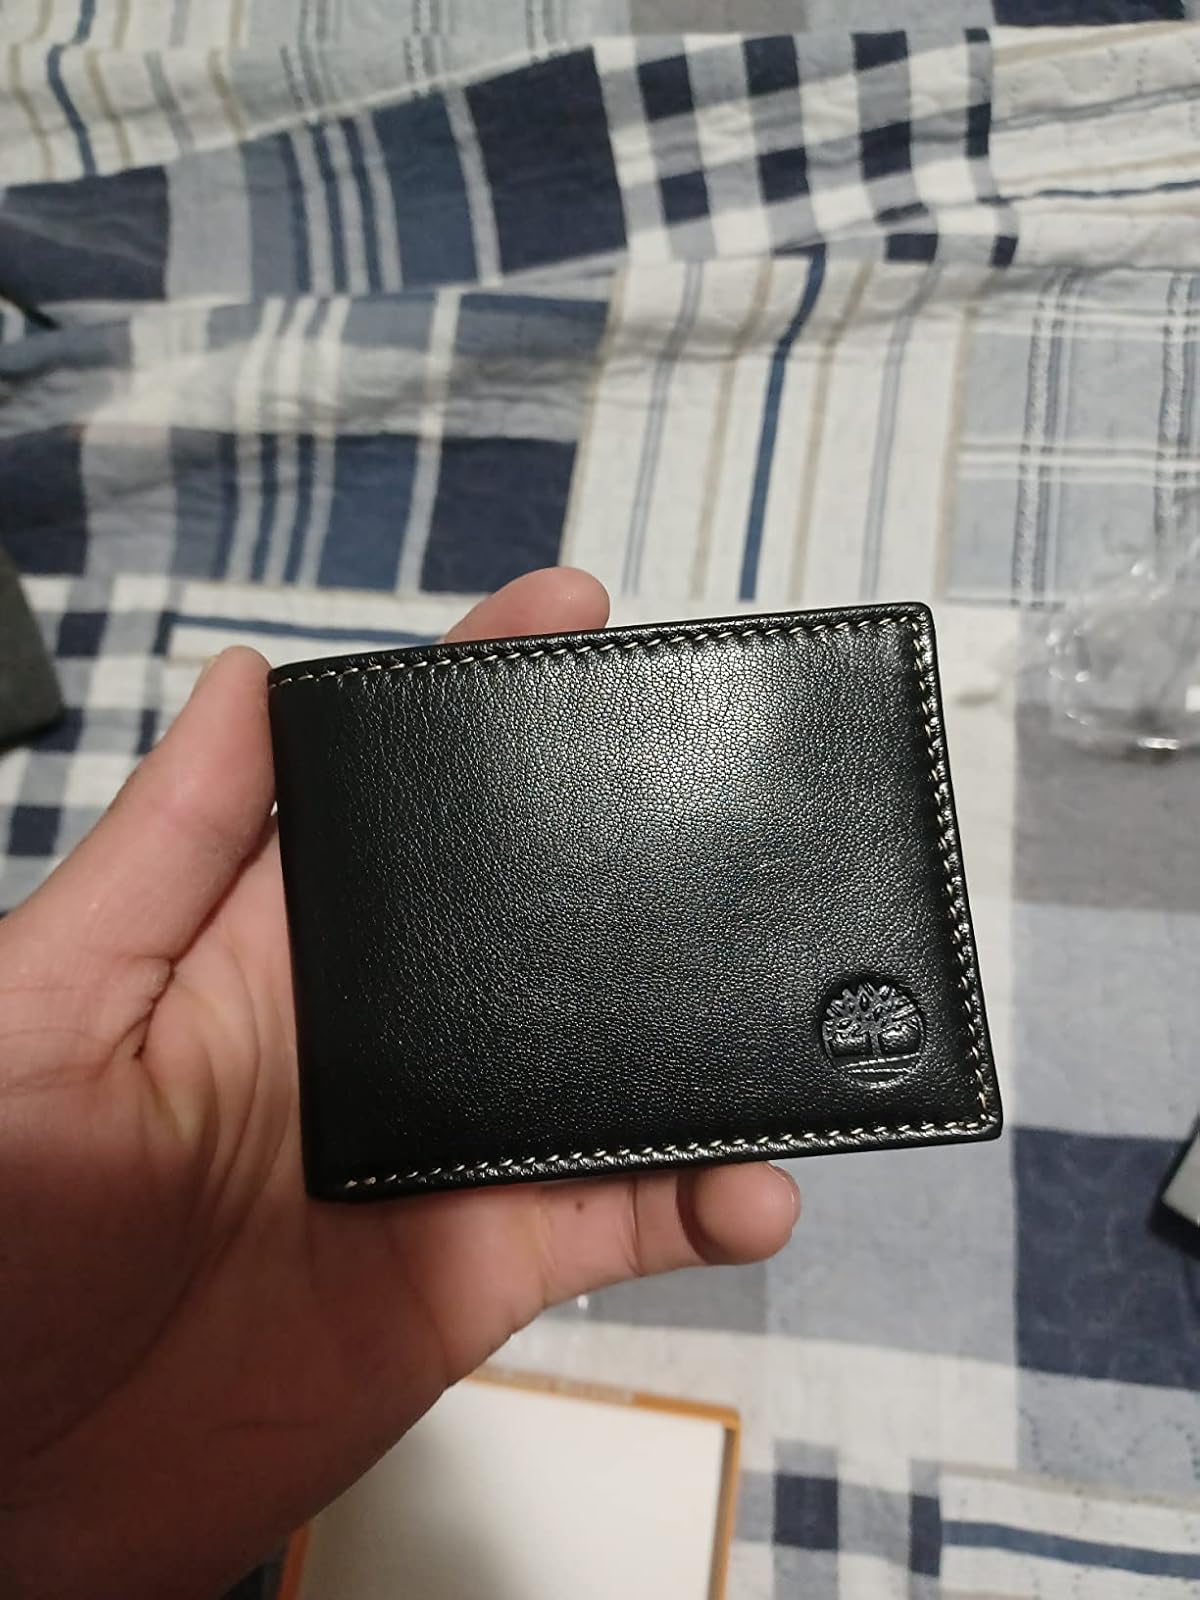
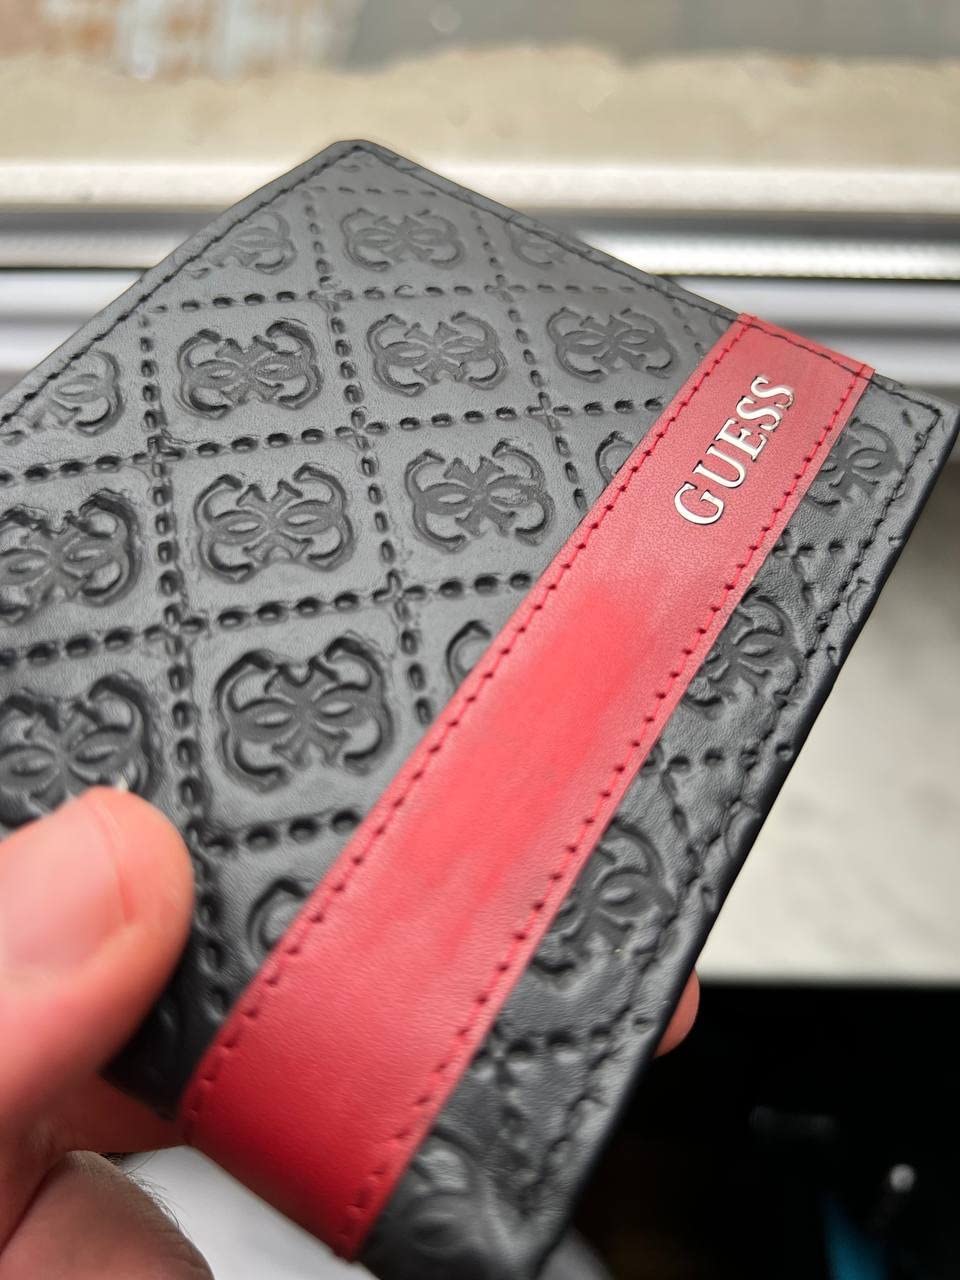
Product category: accessories_wallet
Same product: no